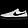
Label: Sneaker